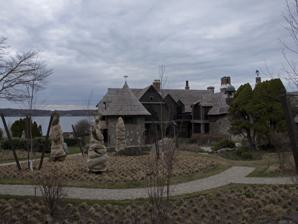
Building: Beauport (Gloucester, Massachusetts)
Country: Unknown
Year built: 1907
Historic house in Massachusetts, United States United States historic place Beauport U.S. National Register of Historic Places U.S. National Historic Landmark Beauport Show map of Massachusetts Show map of the United States Location 75 Eastern Point Boulevard, Gloucester, Massachusetts Coordinates 42°35′28″N 70°39′38″W / 42.59111°N 70.66056°W / 42.59111; -70.66056 Area .75-acre (3,000 m 2 ) Built 1907 Built by Henry Davis Sleeper Architect Halfdan M. Hanson Architectural style Shingle Style NRHP reference No. 03000641 , 76000246 Significant dates Added to NRHP April 26, 1976 Designated NHL May 27, 2003 Beauport , also known as Sleeper–McCann House , Little Beauport , or Henry Davis Sleeper House , is a historic house in Gloucester, Massachusetts , USA. Background Beauport was built starting in 1908 as the summer home of interior decorator and antique collector Henry Davis Sleeper . Situated on the rocks overlooking Gloucester Harbor, Sleeper repeatedly enlarged and modified the structure, and filled it with a large collection of fine art, folk art, architectural artifacts, and other collectible materials. He decorated its rooms, which came to number 56, to evoke different historical and literary themes. Beauport served as his escape, a backdrop for summer parties, and as a showcase for his professional skills. After Sleeper's death, Charles and Helena Woolworth McCann acquired the house and its contents. They preserved much of Sleeper's designs and decorations, but made some modifications, including adding their porcelain collection to the house. In 1947, their heirs donated the property to the Society for the Protection of New England Antiquities (now Historic New England ), which operates the property as a house museum. The house has frequently been written about in books and magazines, with the first major article appearing in House Beautiful in 1916. It has been featured in publications including Architectural Digest , Country Living , and The Boston Globe , and has been showcased on television programs such as America's Castles . Preservation Beauport was declared a National Historic Landmark in 2003, in recognition of its distinctive architecture, its unique collection of artifacts, and for its association for Sleeper, whose design influence extended across the wealthy elite of the eastern United States. In addition to the main house, the property also has a gate house, garage, and toolshed that were built by Sleeper. The gate house has been adapted by Historic New England as a visitor reception area, and the toolshed now houses restrooms.1 The garage is used for storage and as office space. There is a single non-contributing building on the property, a caretaker's house, which is potentially of local historic interest as an example of a prefabricated post- World War II residential structure. Gallery Beauport, 2016 Paul Revere Room (Chapel Chamber), Beauport, Sleeper–McCann House, 1928 Amethyst Glass passage, Beauport, Sleeper–McCann House, 1928 Octagon Room, Beauport, Sleeper–McCann House, 1928 China Trade Room, Beauport, Sleeper–McCann House, 1928 Pine Kitchen, Beauport, Sleeper–McCann House, 1928 External links Official web site at Historic New England See also Media related to Beauport, Gloucester at Wikimedia Commons National Register of Historic Places listings in Gloucester, Massachusetts National Register of Historic Places listings in Essex County, Massachusetts List of National Historic Landmarks in Massachusetts References Notes